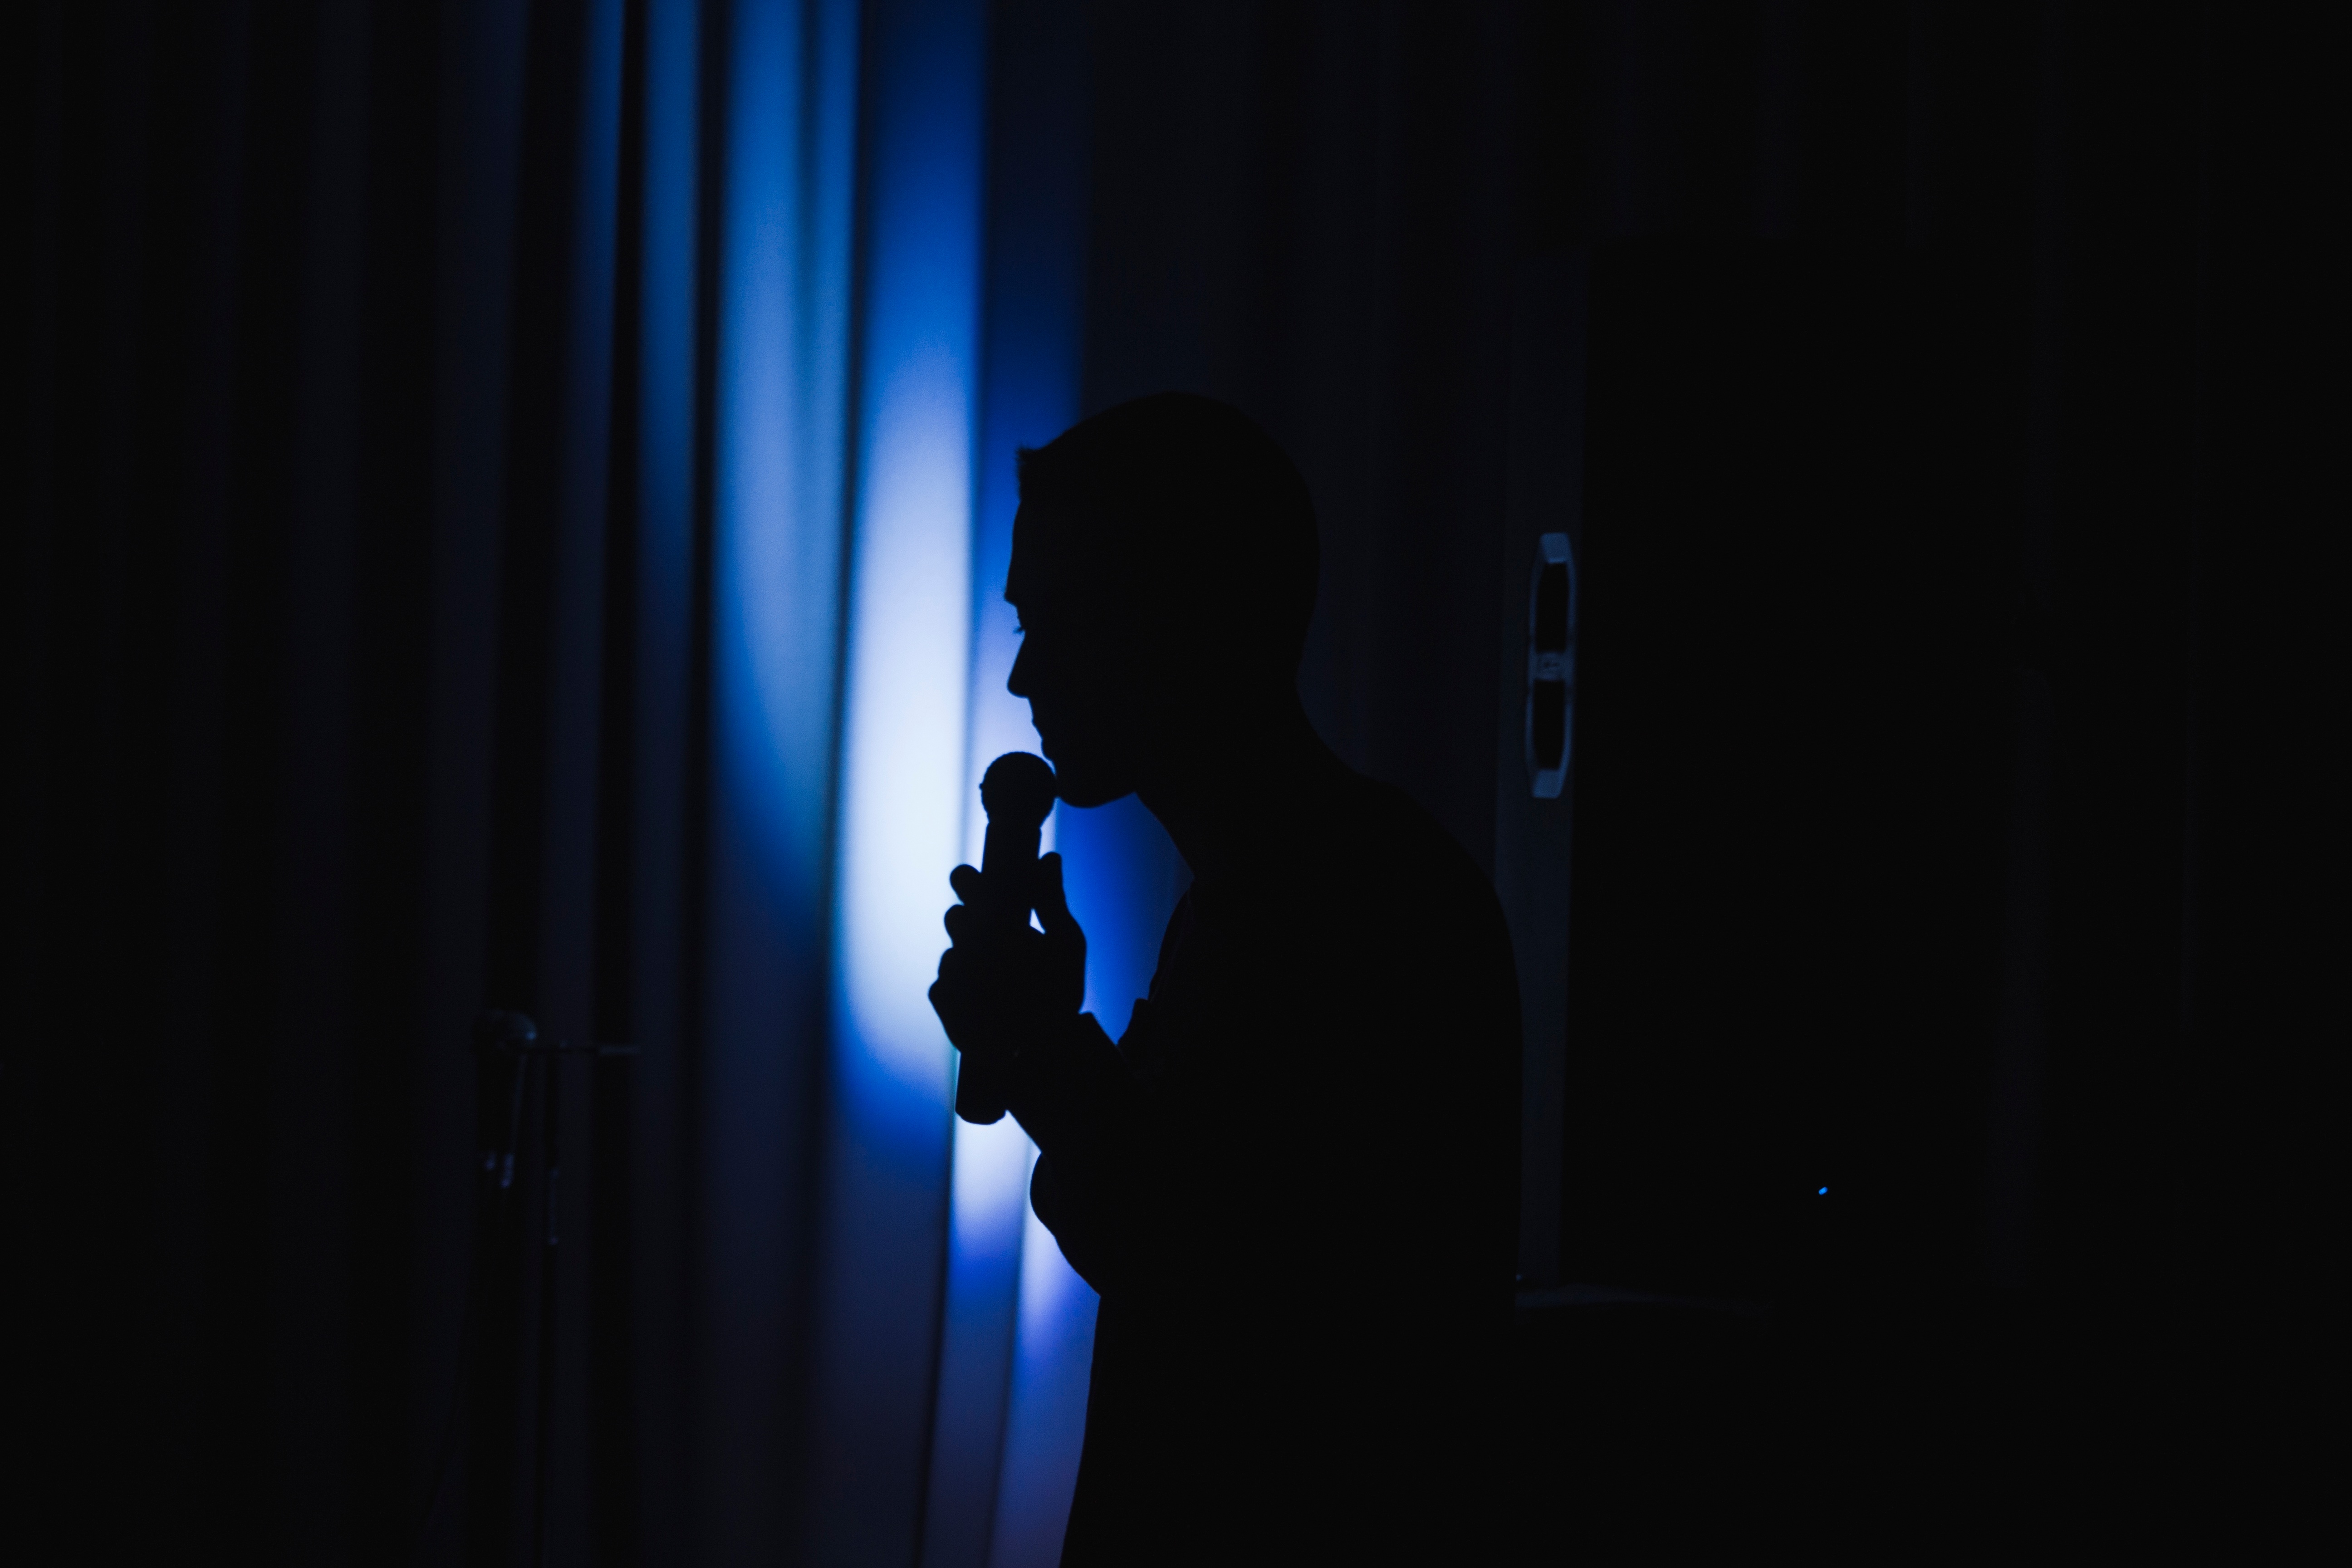
silhouette, light, night, shadow, darkness, blue, black, stage